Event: Nepal Earthquake
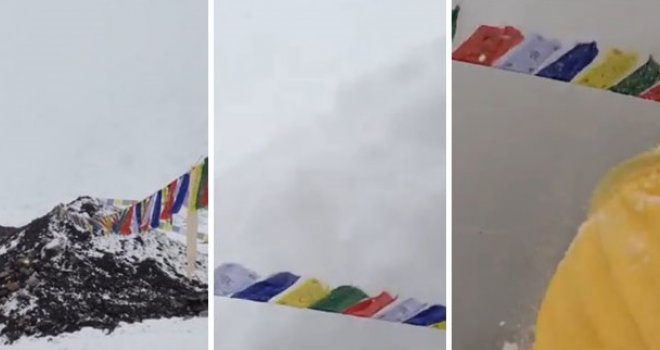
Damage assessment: no_damage